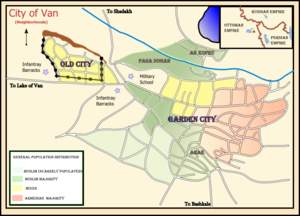
La défense de Van est une insurrection qui s'est déroulée en 1915, au cours de la campagne du Caucase, face aux massacres de l'Empire ottoman contre la population arménienne dans le vilayet de Van. Plusieurs observateurs contemporains et historiens qui suivirent ont affirmé que le gouvernement ottoman avait délibérément incité la résistance armée arménienne en imposant d'épouvantables conditions aux Arméniens, pour justifier le génocide des Arméniens qui commençait dans l'empire. Toutefois, les décisions de déportation et d'extermination ont été prises avant cet épisode.